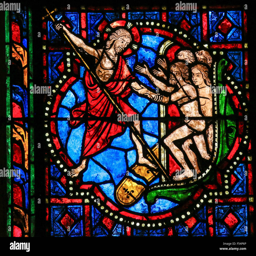
stained glass window depicting builder saving mankind